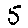
Label: 5